Pan-Armenian Games

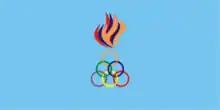
Flag of the Pan-Armenian Games

The Pan-Armenian Games are a multi-sport event, held between competitors from the Armenian diaspora and Armenia. They consist of various competitions in individual and team sports among the Armenian athletes. It takes place in Yerevan, the capital of Armenia.